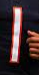
Number: 1